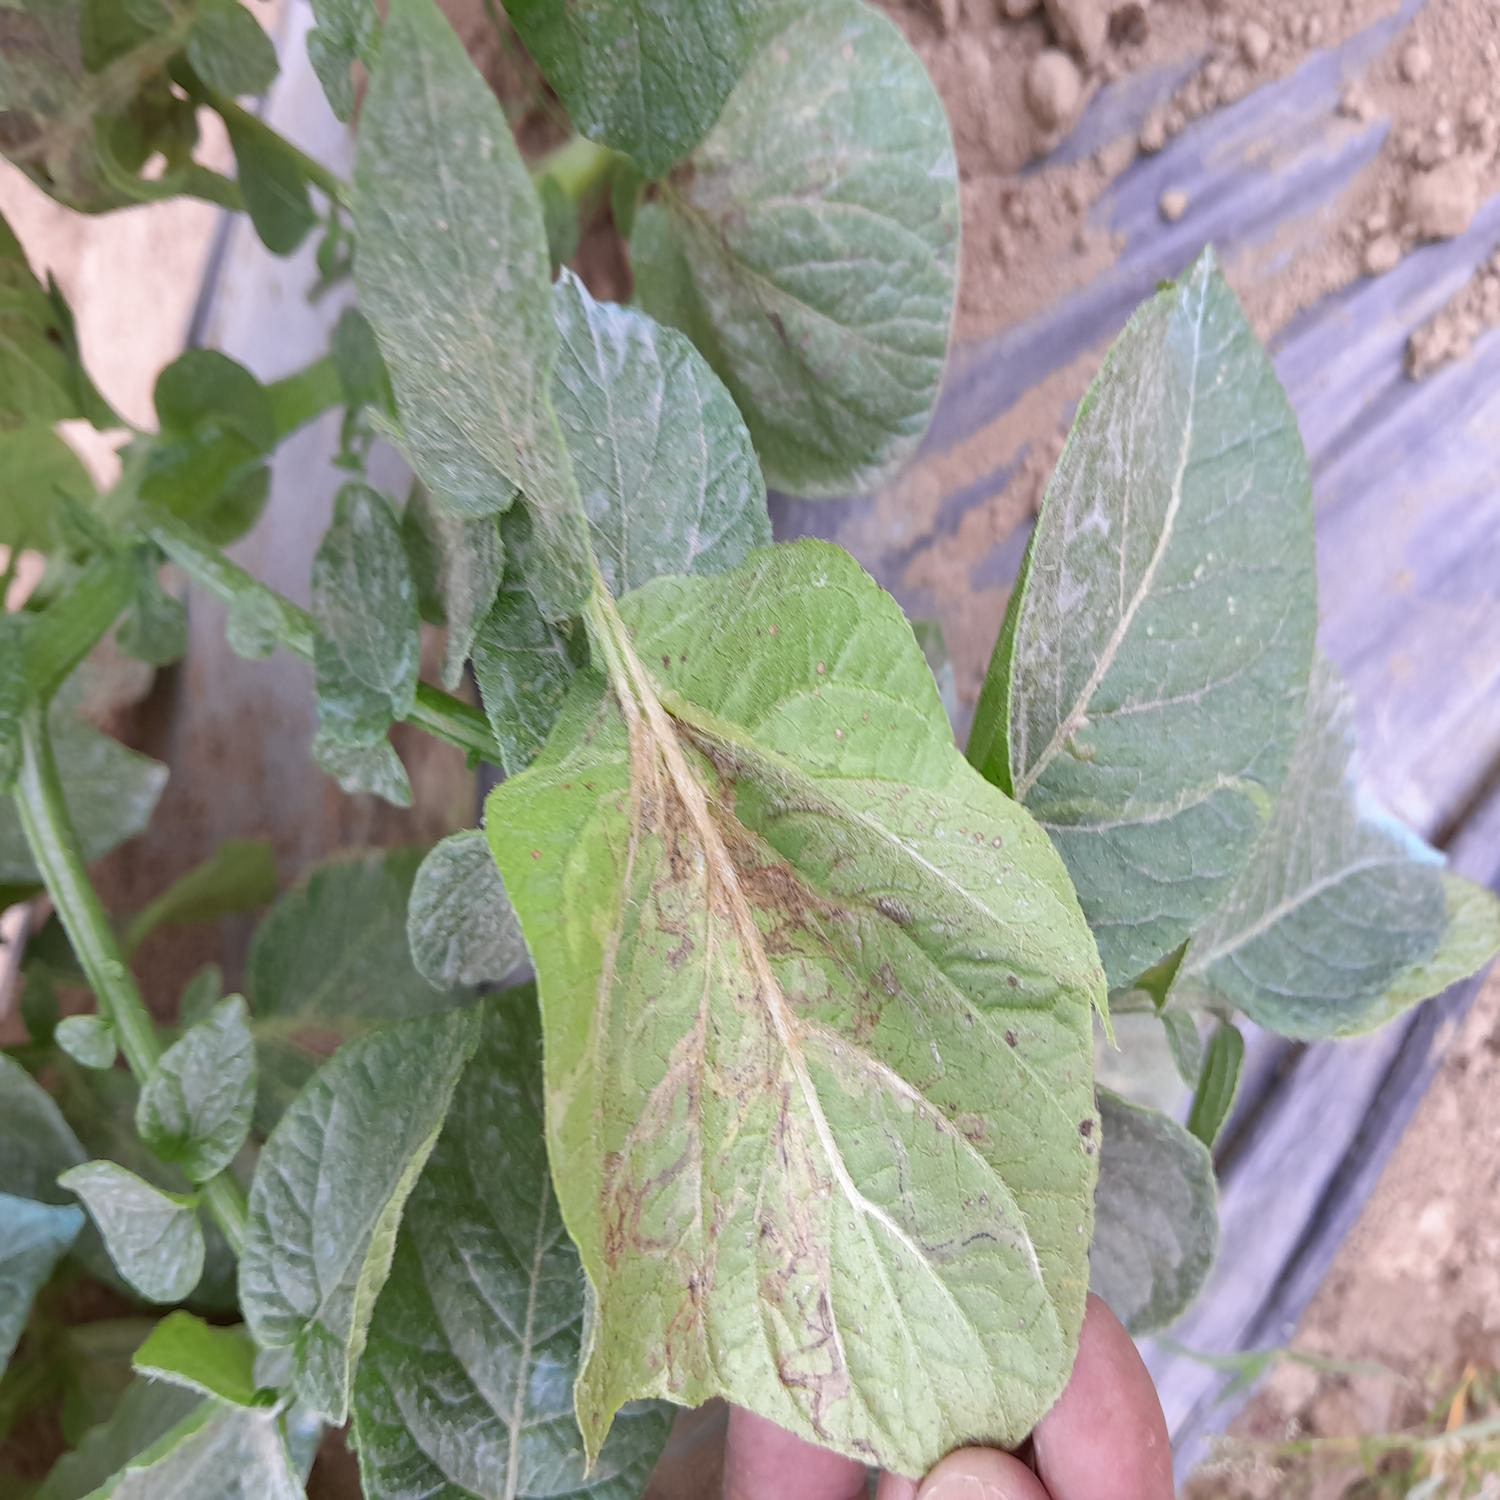
Label: Pest